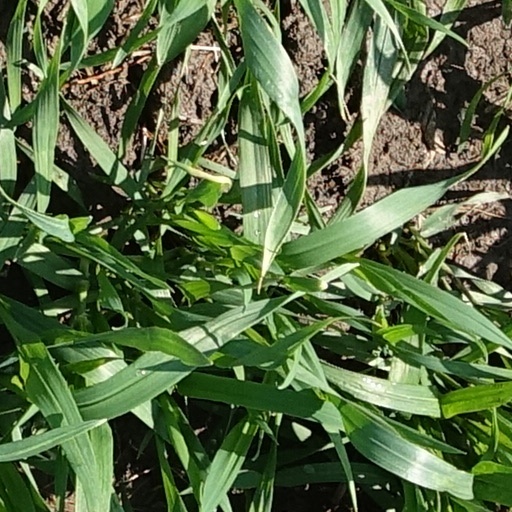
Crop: wheat